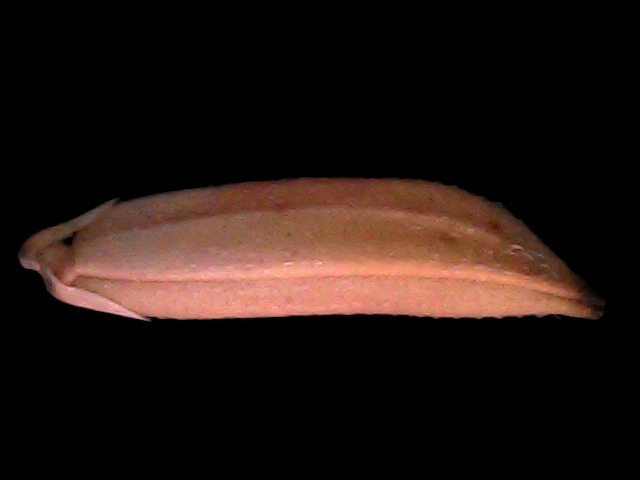
Rice variety: BD70